Miss Lulu Bett (film)

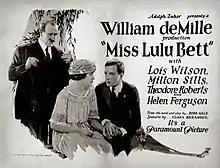
1921 lobby card

Miss Lulu Bett is a 1921 American silent comedy drama film based on a 1920 play and bestselling novel of the same name by Zona Gale. The screenplay was written by Clara Beranger, and the film was directed by William C. deMille. The play won the 1921 Pulitzer Prize for Drama.